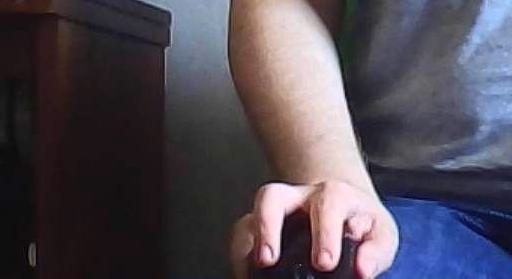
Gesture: no_gesture